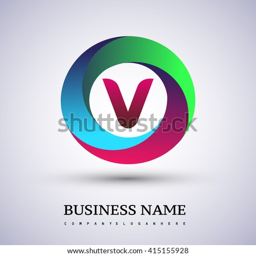
letter colorful logo in the circle .